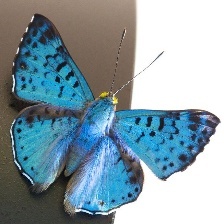
Species: GLITTERING SAPPHIRE